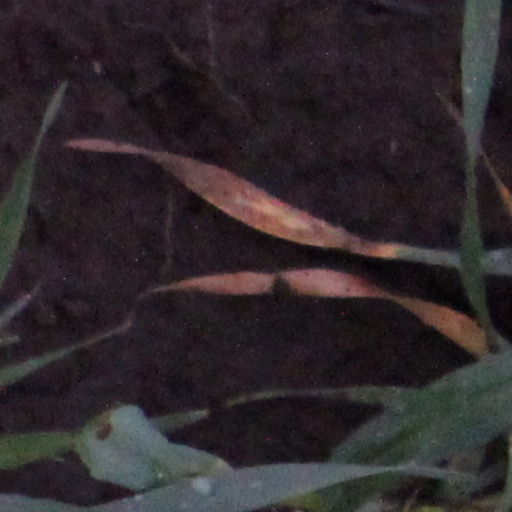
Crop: wheat